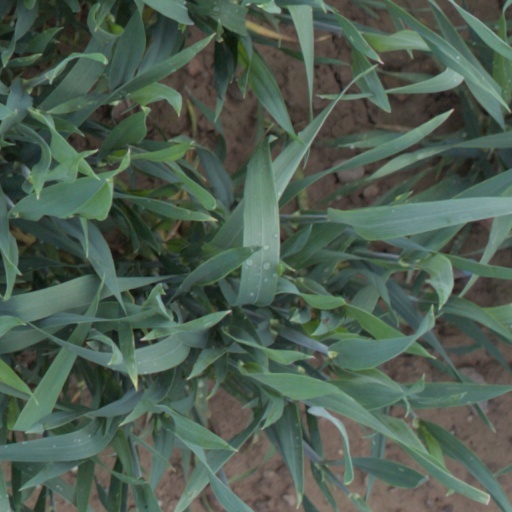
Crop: wheat